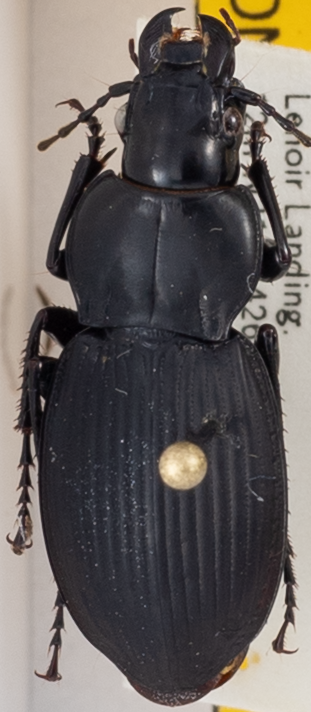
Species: Cyclotrachelus hypherpiformis
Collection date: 2018-08-28 04:00:00
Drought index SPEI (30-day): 0.03
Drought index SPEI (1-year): -0.03
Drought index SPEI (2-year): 0.1